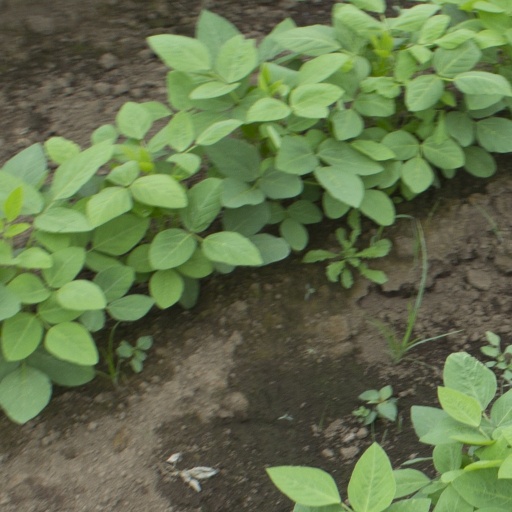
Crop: soybean